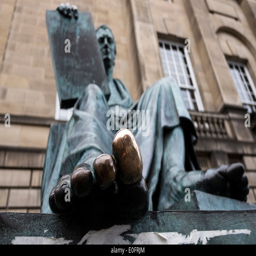
statue of person by man